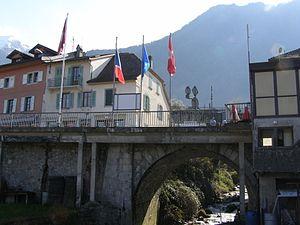
Pont frontière de Saint-Gingolph.
Saint-Gingolph est une commune française du Chablais savoyard, administrativement dans le département de la Haute-Savoie en région Auvergne-Rhône-Alpes et autrefois rattachée à l'ancien duché de Savoie.
Saint-Gingolph est un village situé sur la frontière franco-suisse sur la rive sud du lac Léman, à l’embouchure de la Morge qui marque la limite entre les deux États.
La frontière entre la France et la Suisse s'étend sur 572 kilomètres de longueur, à l'est de la France et à l'ouest de la Suisse.